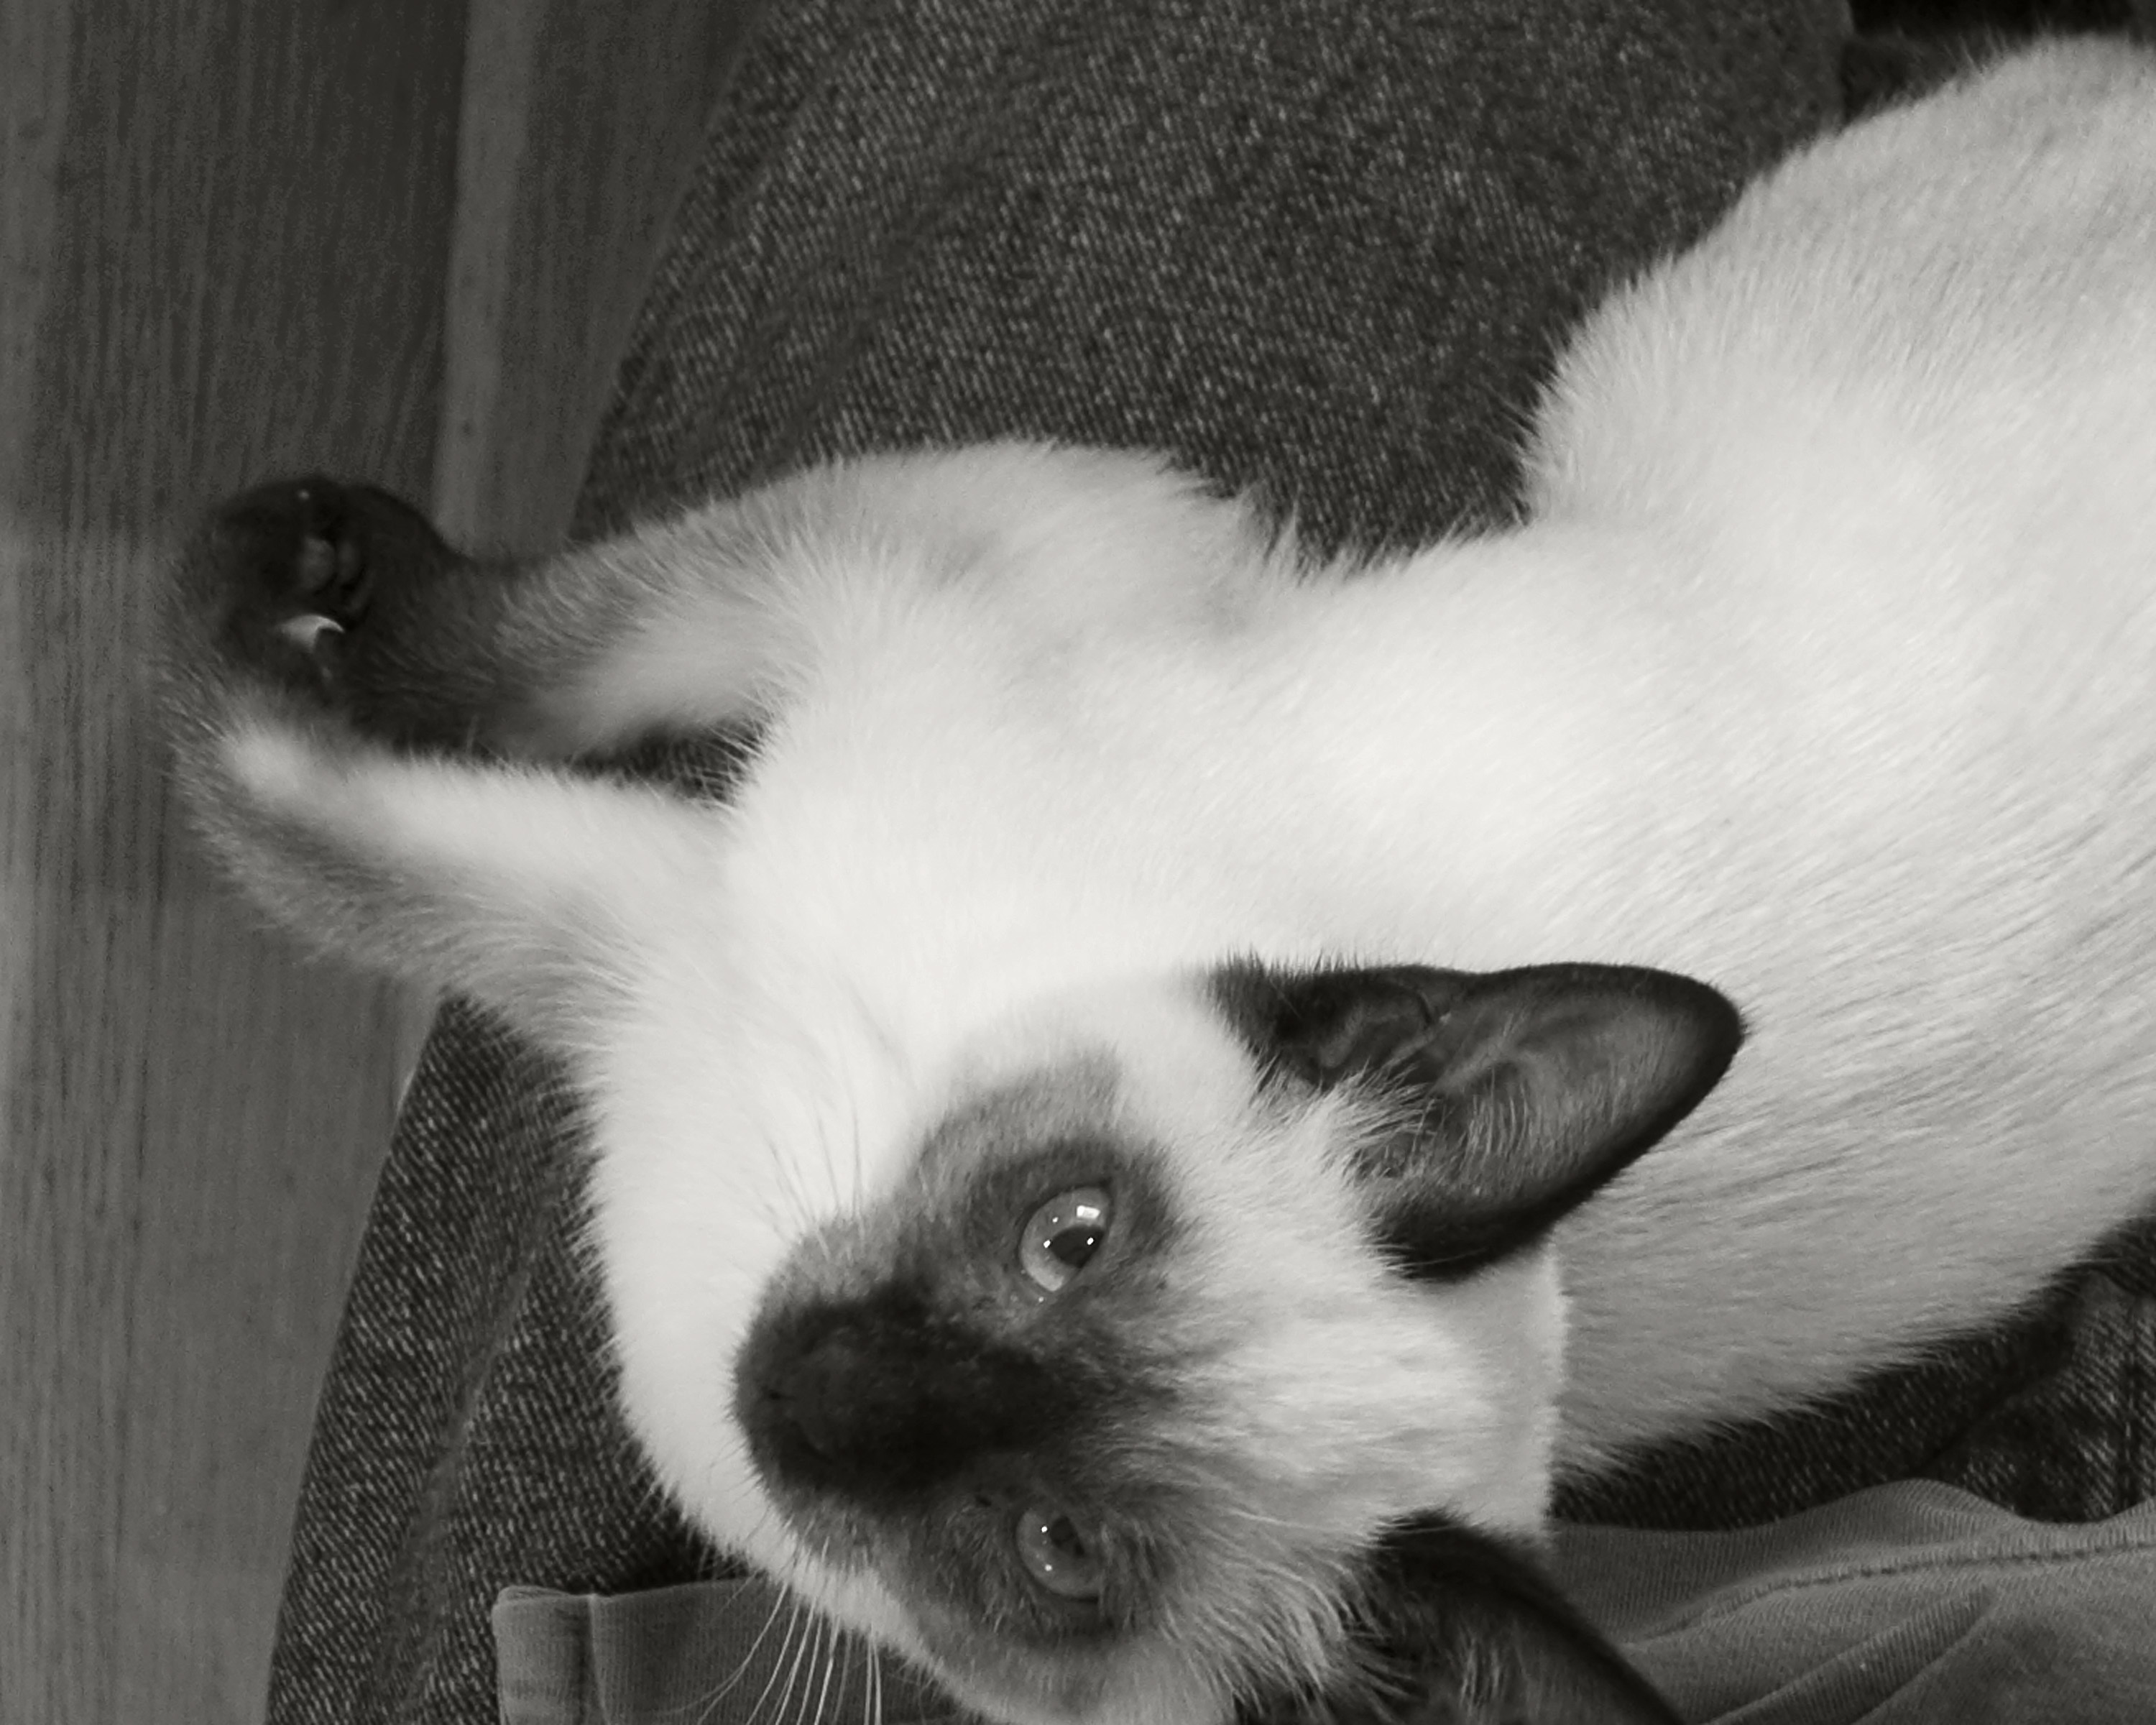
black and white, white, kitten, cat, mammal, black, monochrome, nose, whiskers, skin, vertebrate, siamese, monochrome photography, small to medium sized cats, cat like mammal